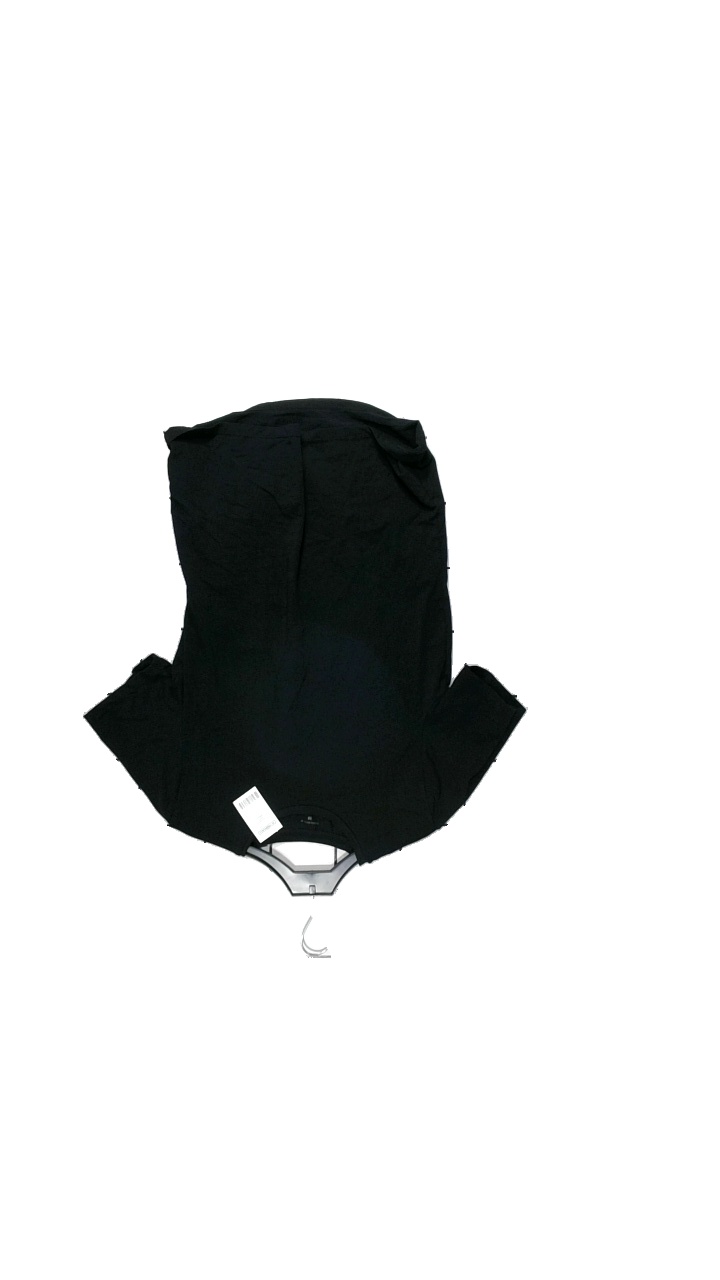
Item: T-shirt (Men)
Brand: Björn Borg
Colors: Black
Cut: C-collar
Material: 95% Cotton, 5% Elastane
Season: Summer
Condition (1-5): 2
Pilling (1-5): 2
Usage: Reuse
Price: <50